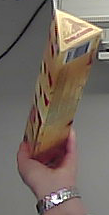
Product: toblerone_white